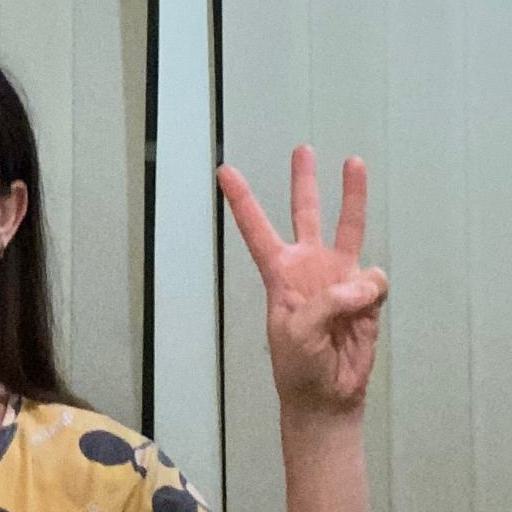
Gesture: three